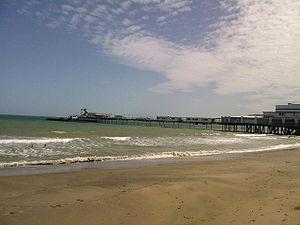
Sandown est une station balnéaire sur la côte orientale de l'île de Wight située au sud du Royaume-Uni, au bord de la Manche, au nord de la station de Shanklin.